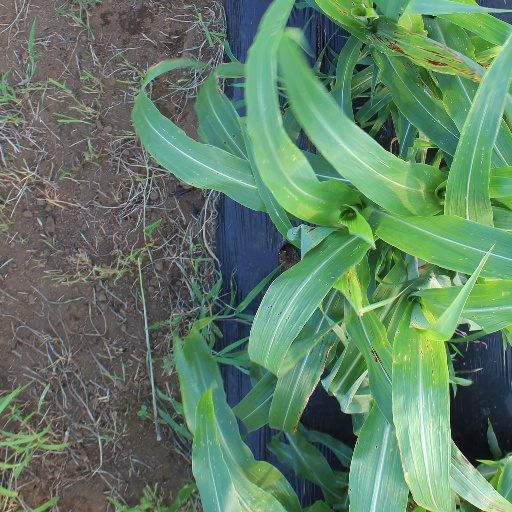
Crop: sorghum